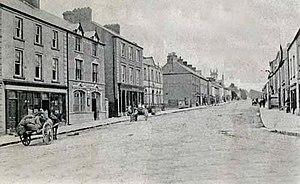
Vue de la rue principale de Buttevant au XIX siècle.
Buttevant est une ville médiévale du comté de Cork en République d'Irlande.